Helena Pietraszkiewicz

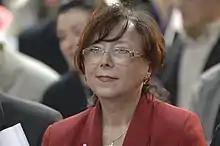
Pietraszkiewicz in 2009

Pietraszkiewicz studied psychology at the Catholic University of Lublin and subsequently worked at various clinics in Lublin. She served on the Lublin city council from 1994 to 2006 as a member of the Law and Justice party (PiS). In 2004, she received a Silver Cross of Merit. She served as Voivode of the Łódź Voivodeship from 26 January 2006 to 29 November 2007. In 2014, she returned to the Lublin city council and officially retired from politics in 2018.